The Countryman and the Cinematograph

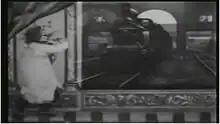
Screenshot from the film

The Countryman and the Cinematograph (also known as "The Countryman's First Sight of the Animated Pictures") is a 1901 British short silent comedy film, directed by Robert W. Paul, featuring a stereotypical yokel reacting to films projected onto a screen. The film "is one of the earliest known examples of a film within a film", where, according to Michael Brooke of BFI Screenonline, "the audience reaction to that film is as important a part of the drama as the content of the film itself".